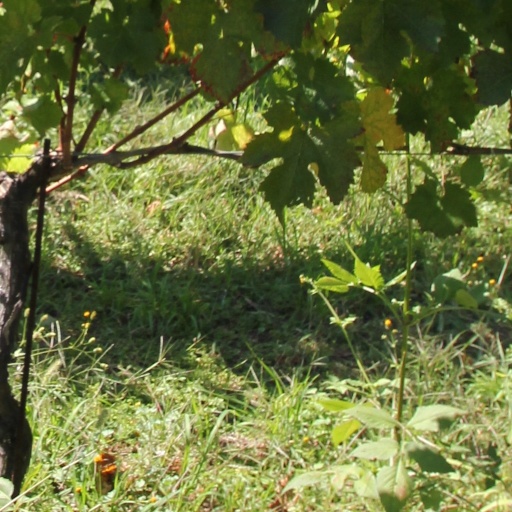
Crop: grape